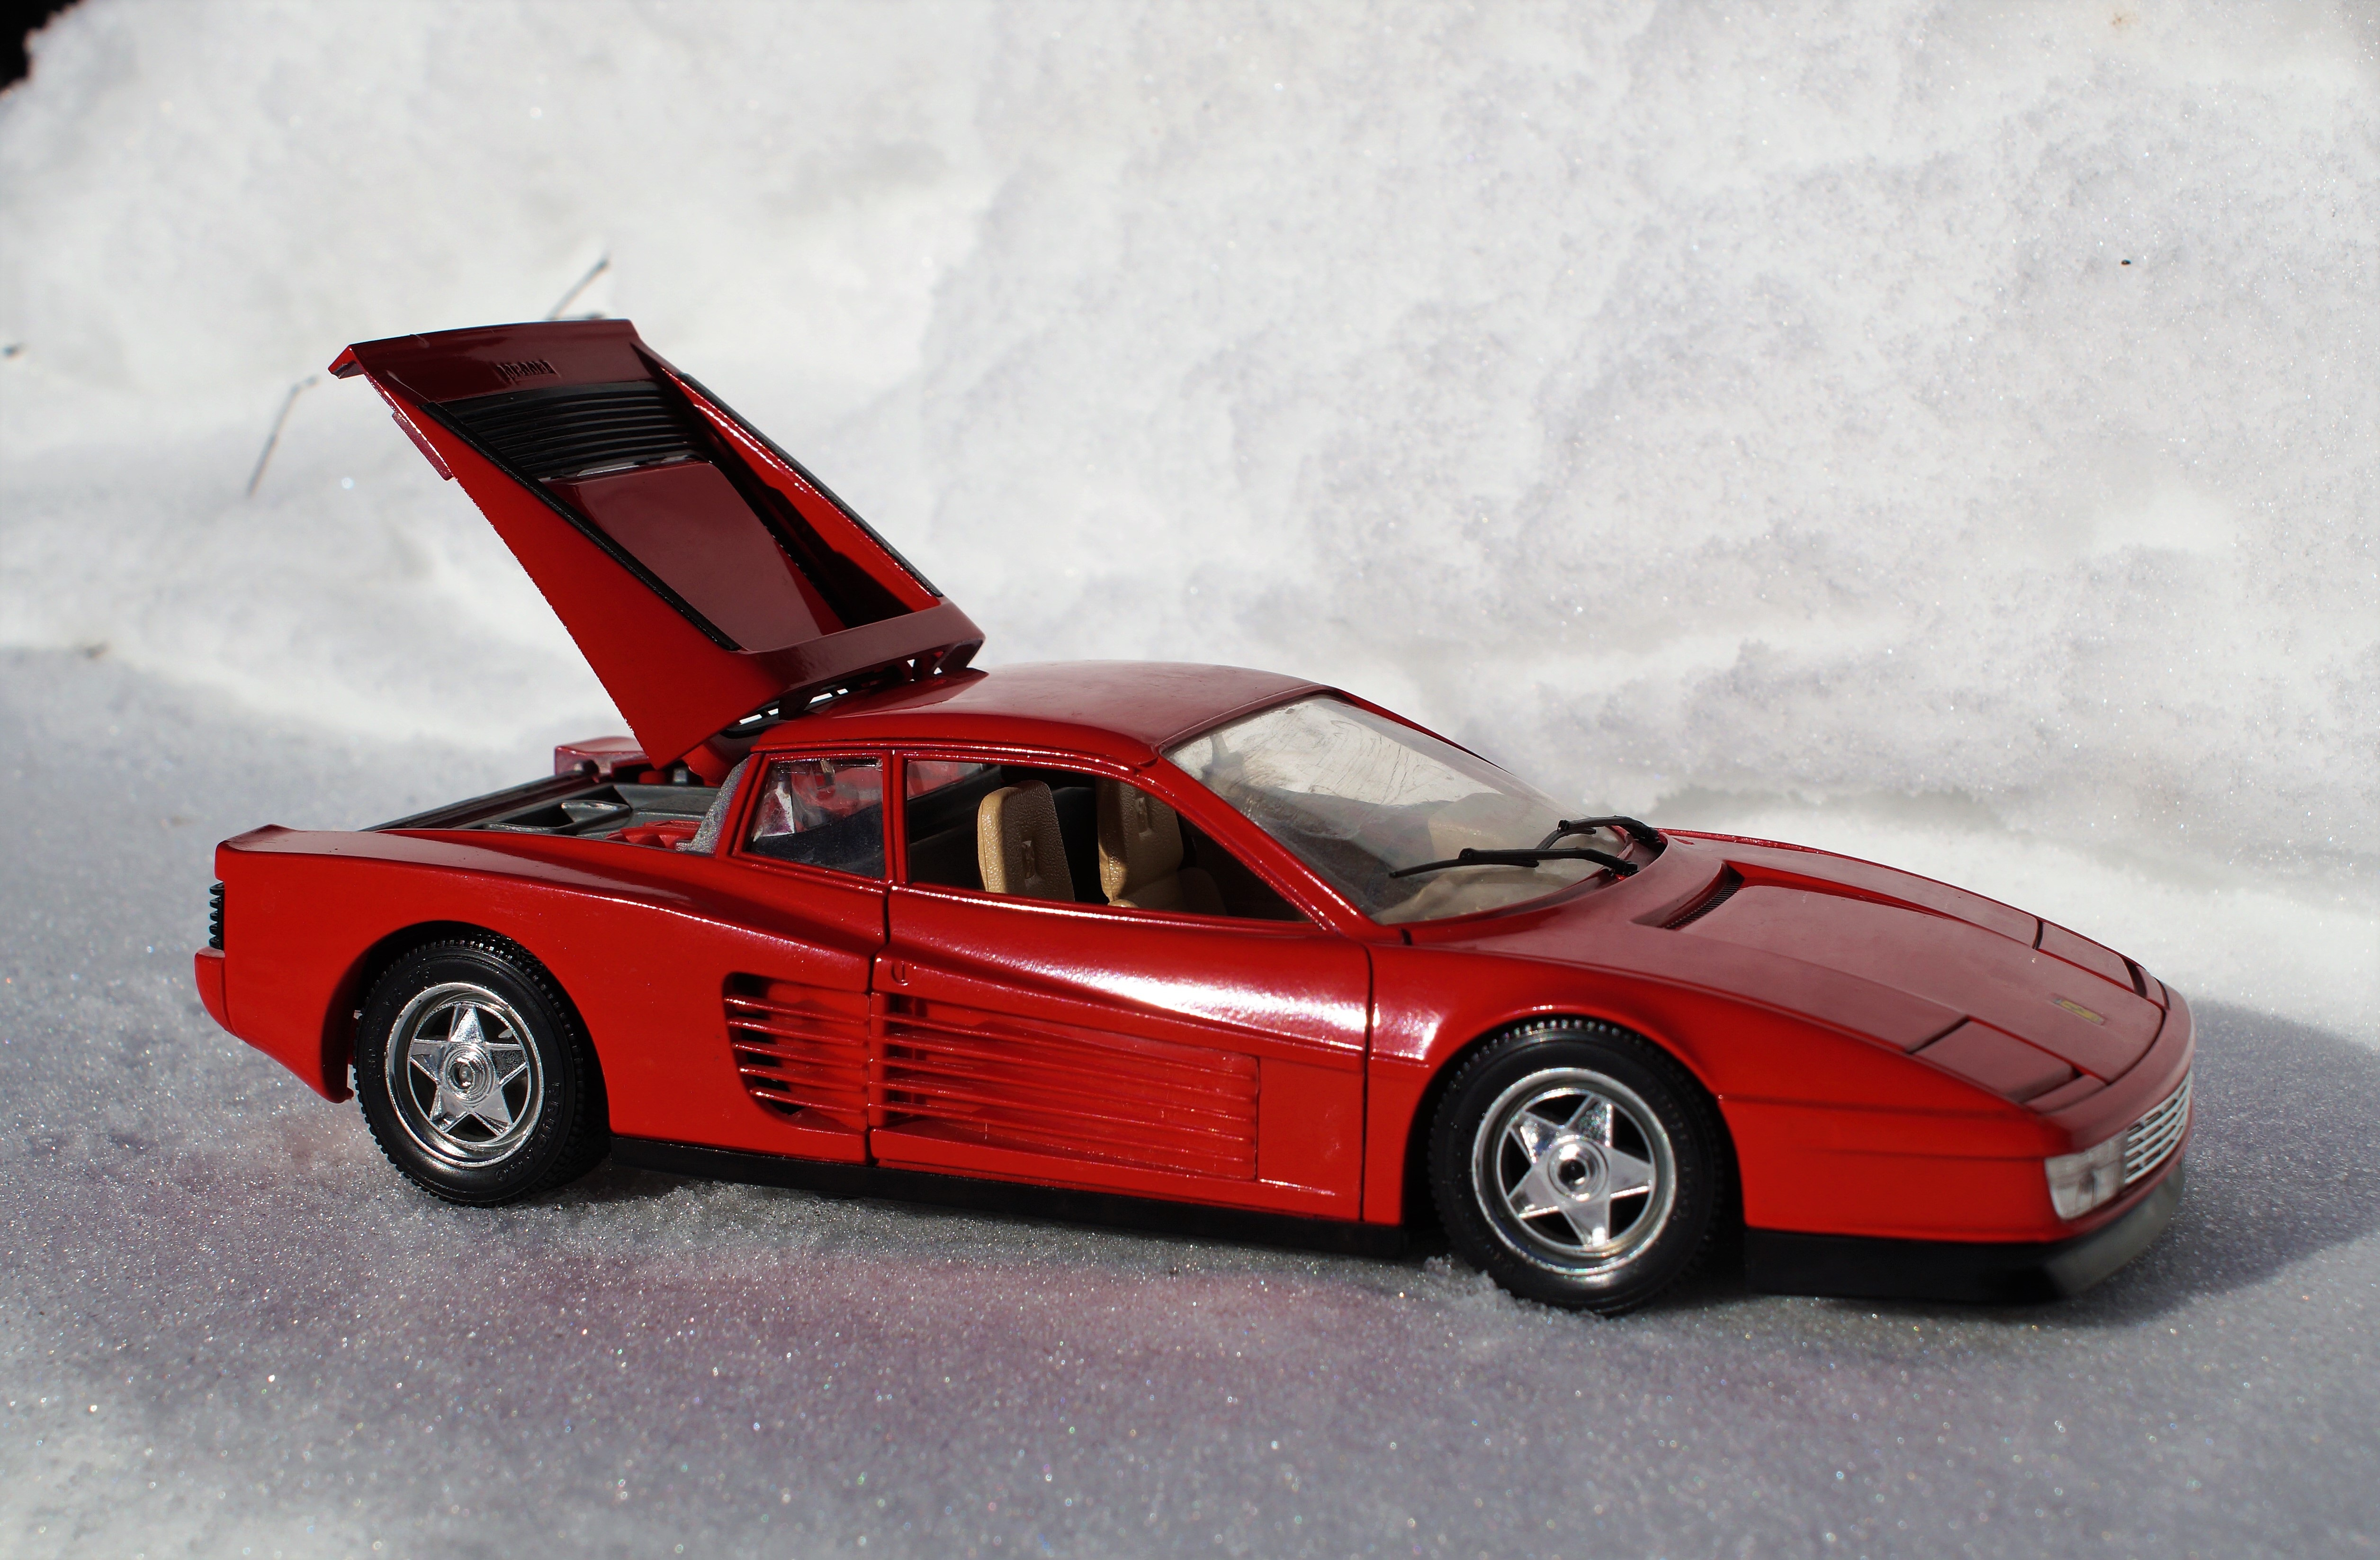
snow, car, model, red, vehicle, italy, auto, speed, automotive, sports car, race car, supercar, toys, oldtimer, ferrari, fast, model car, land vehicle, automobile make, automotive design, luxury vehicle, ferrari spa, ferrari f40, ferrari 288 gto, ferrari testarossa, ferrari 512, testarossa